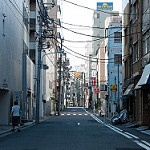
Scene: Outdoor